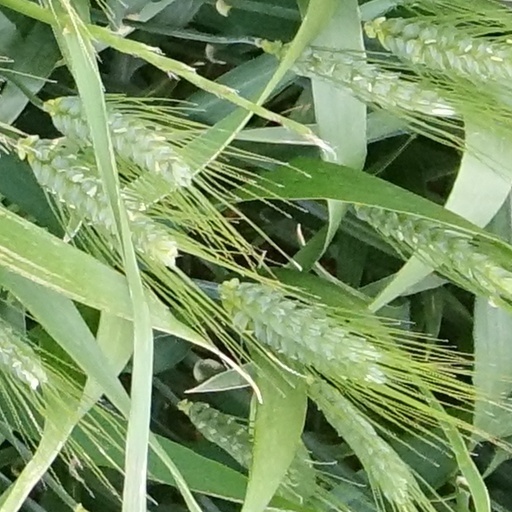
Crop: wheat